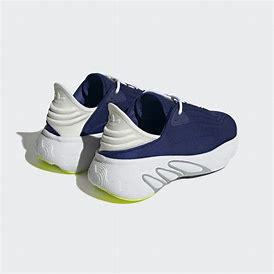
Brand: Adidas
Model: Adifom Sltn